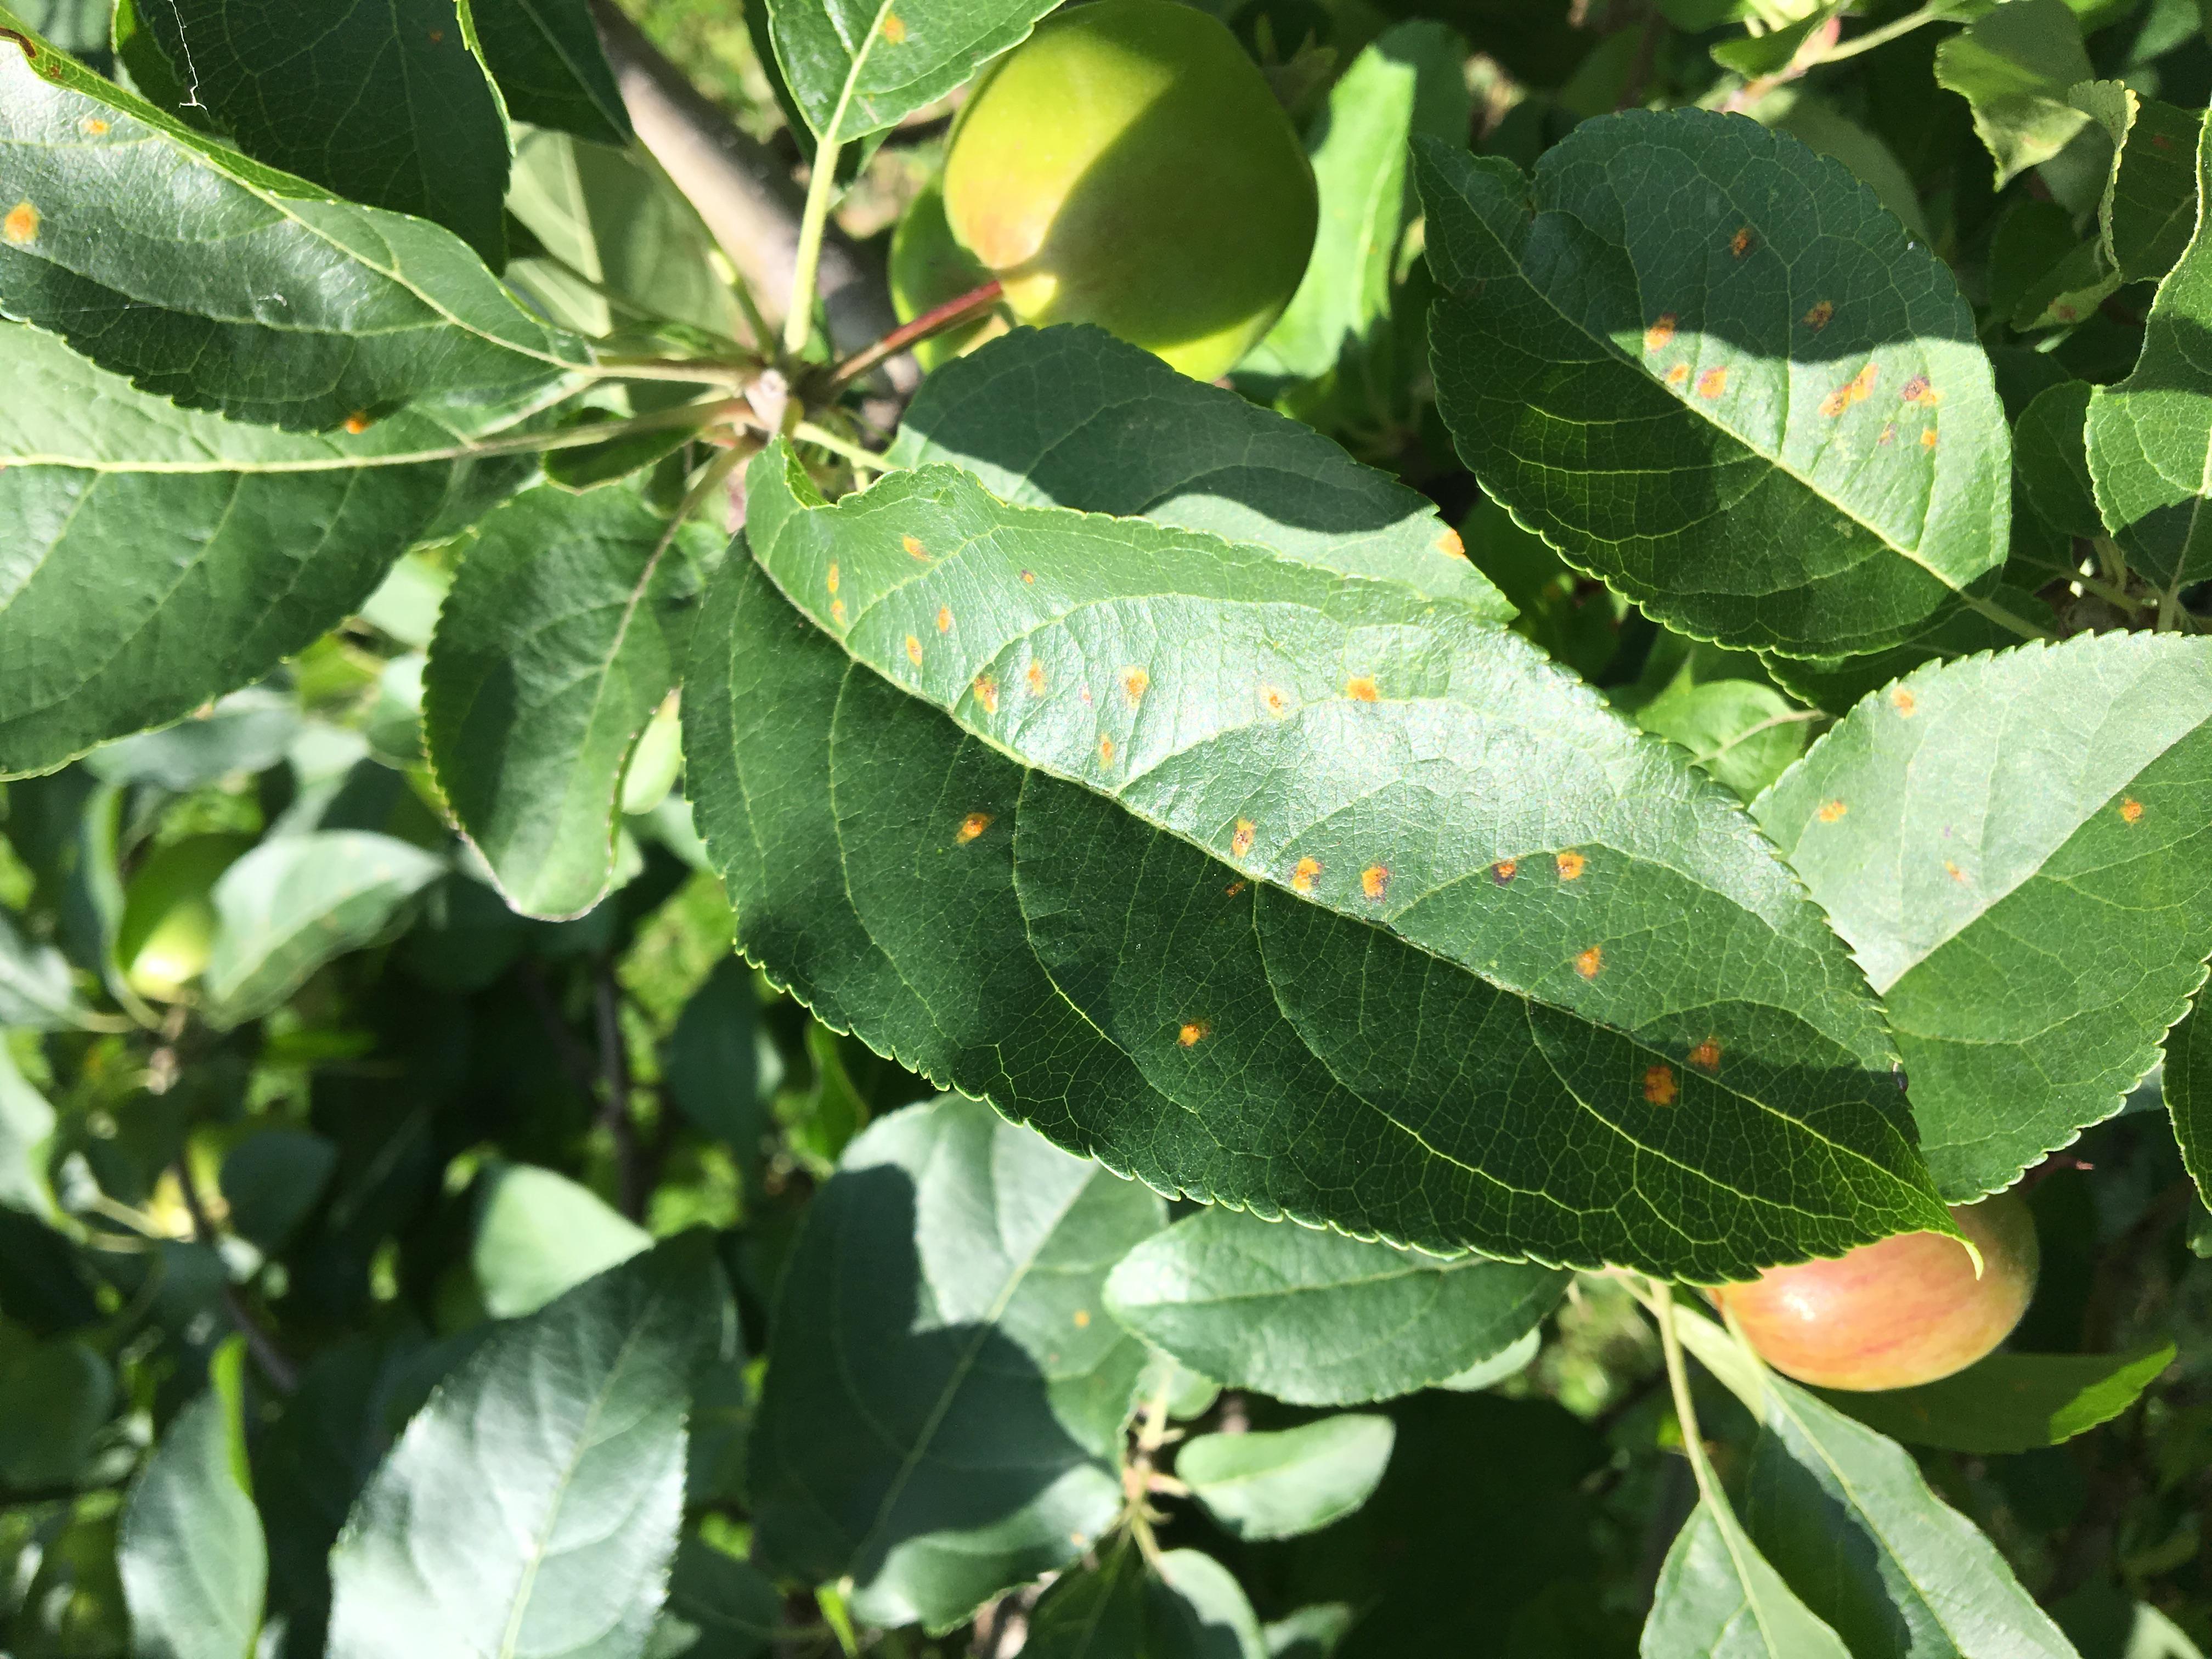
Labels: rust